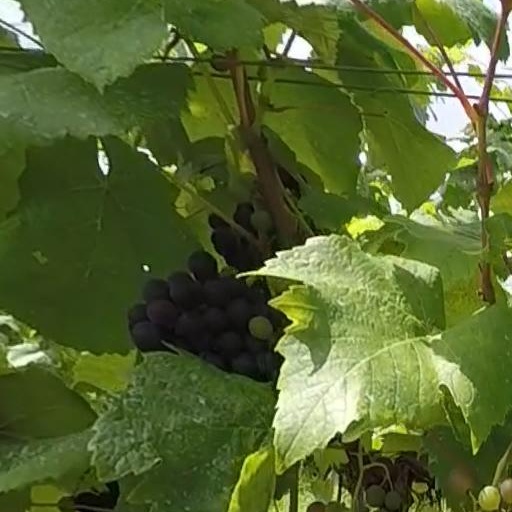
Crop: grape